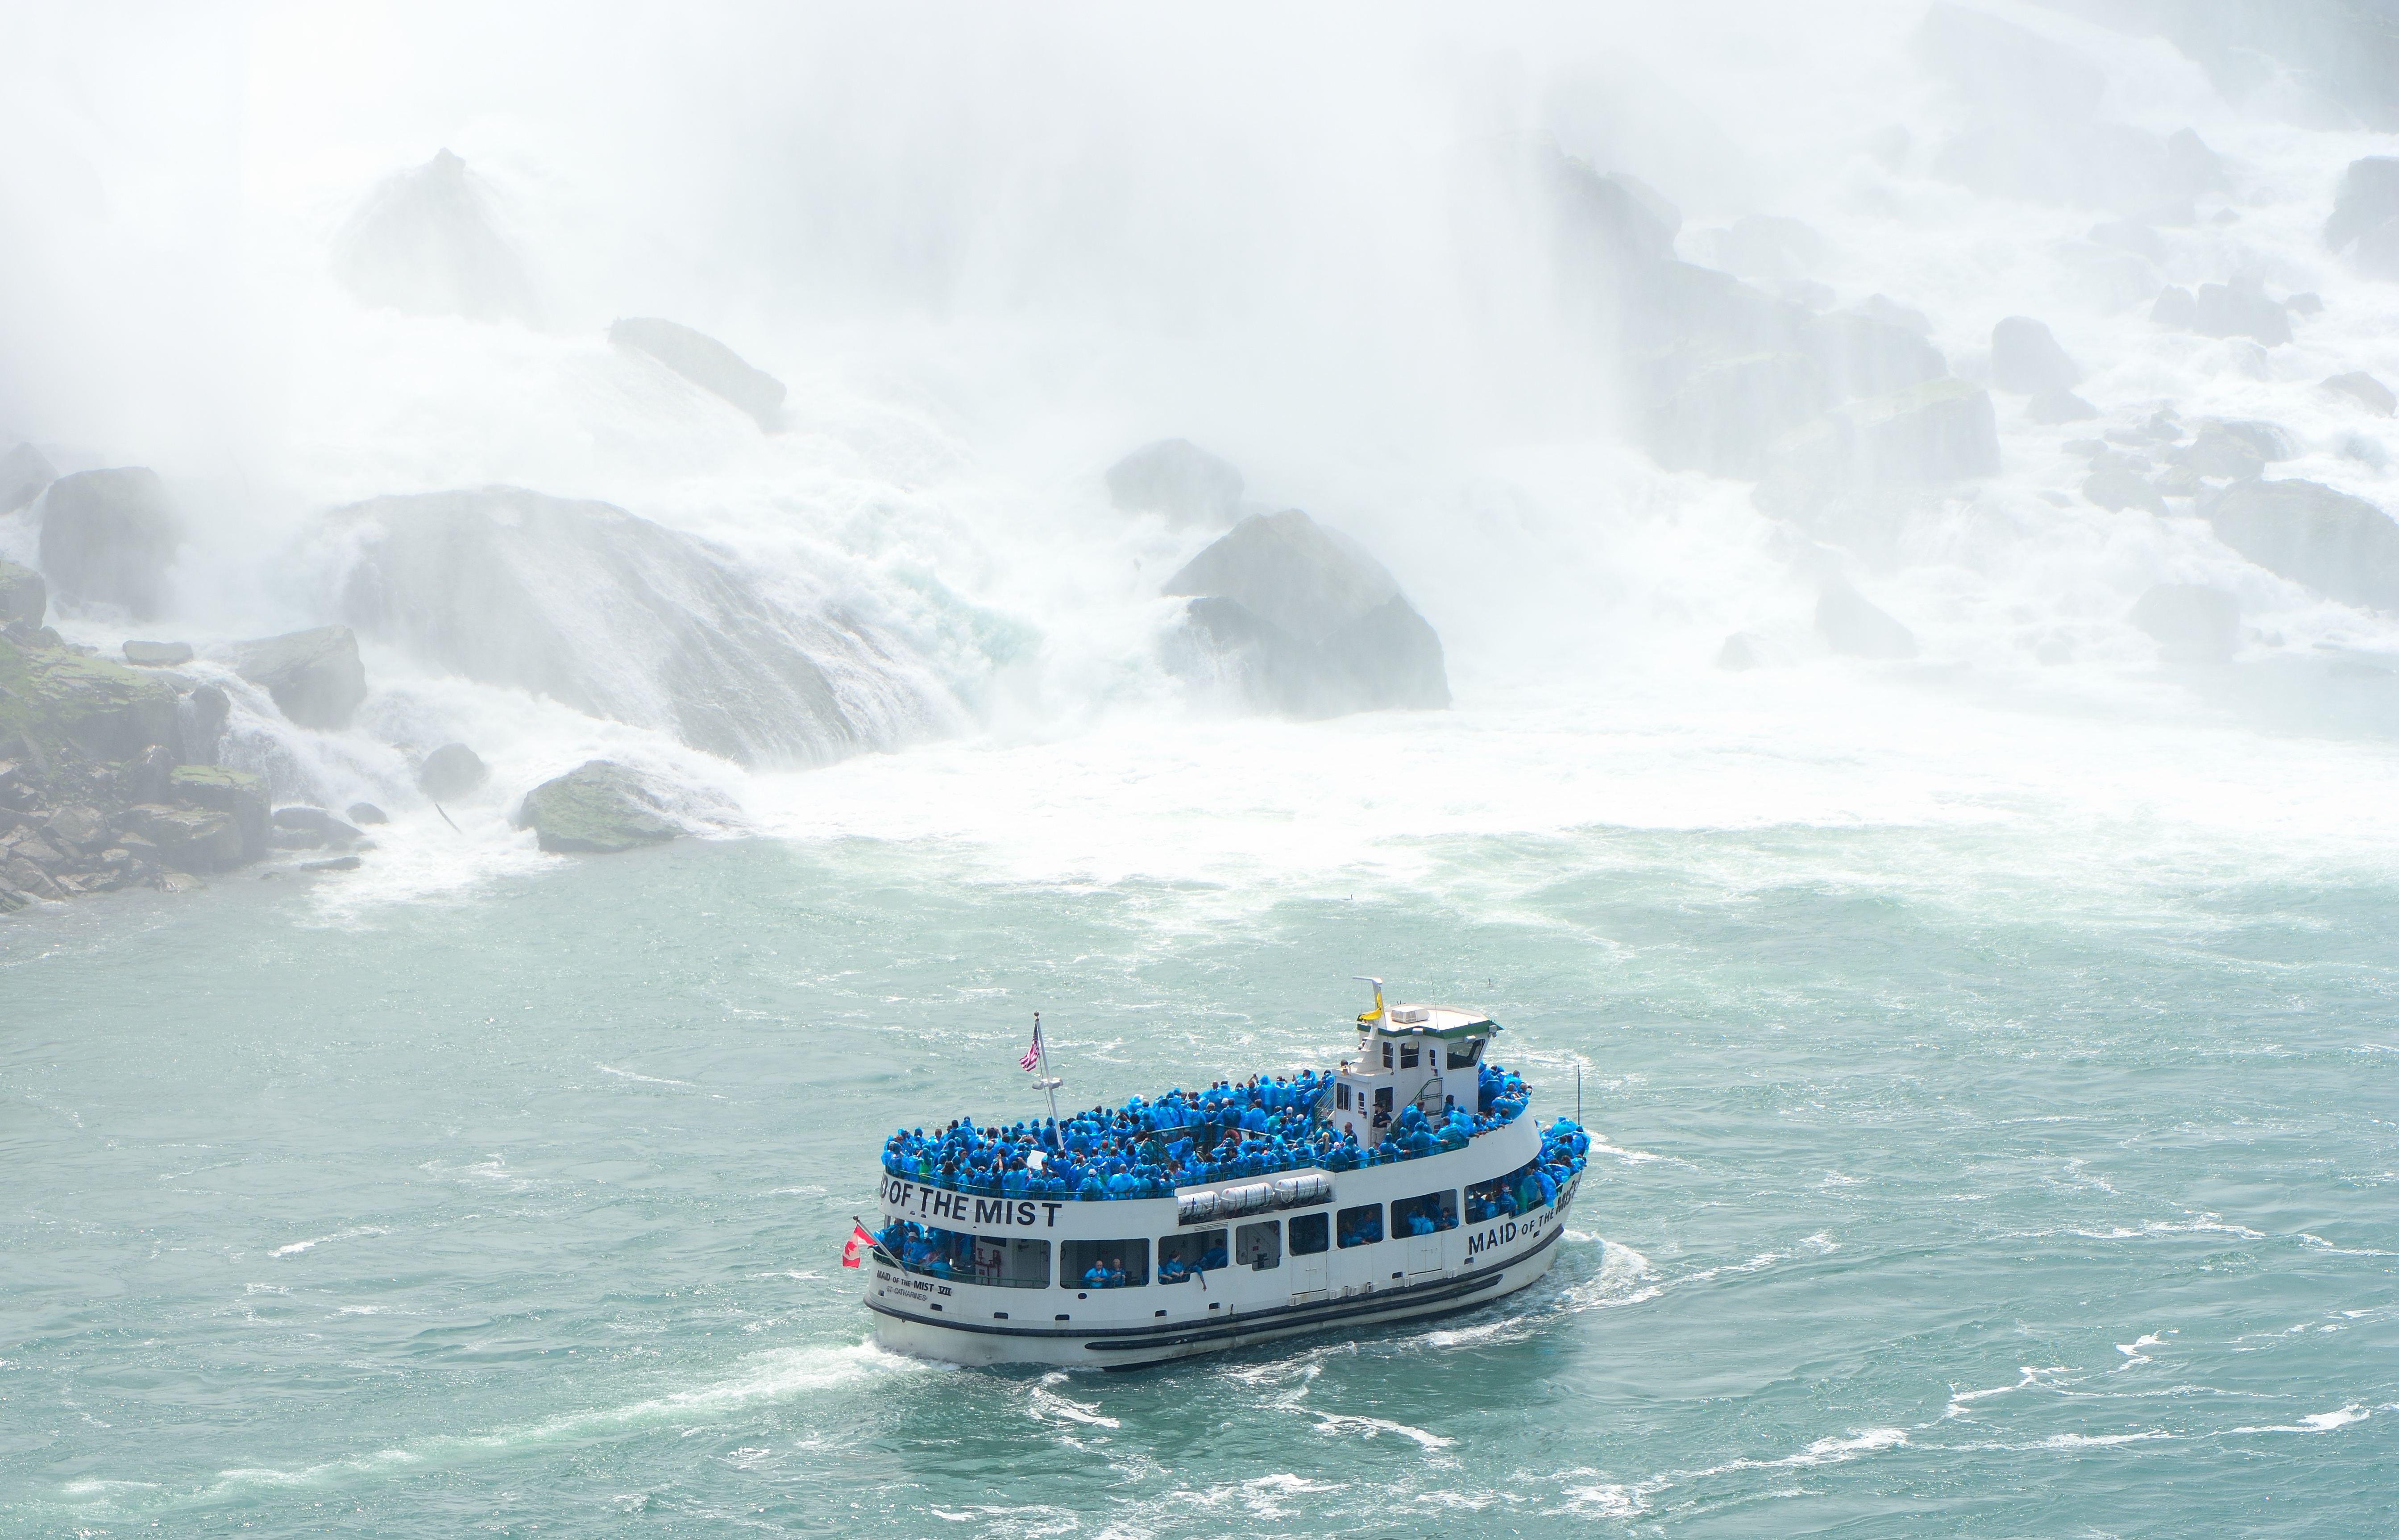
sea, coast, water, ocean, mist, boat, wave, ship, vehicle, tourism, rocks, cruise, ferry, tourists, watercraft, passenger ship, maid of the mist, niagara river, tour boat, wind wave